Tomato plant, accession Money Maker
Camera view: vertical (180 deg); turntable rotation: 90 degrees
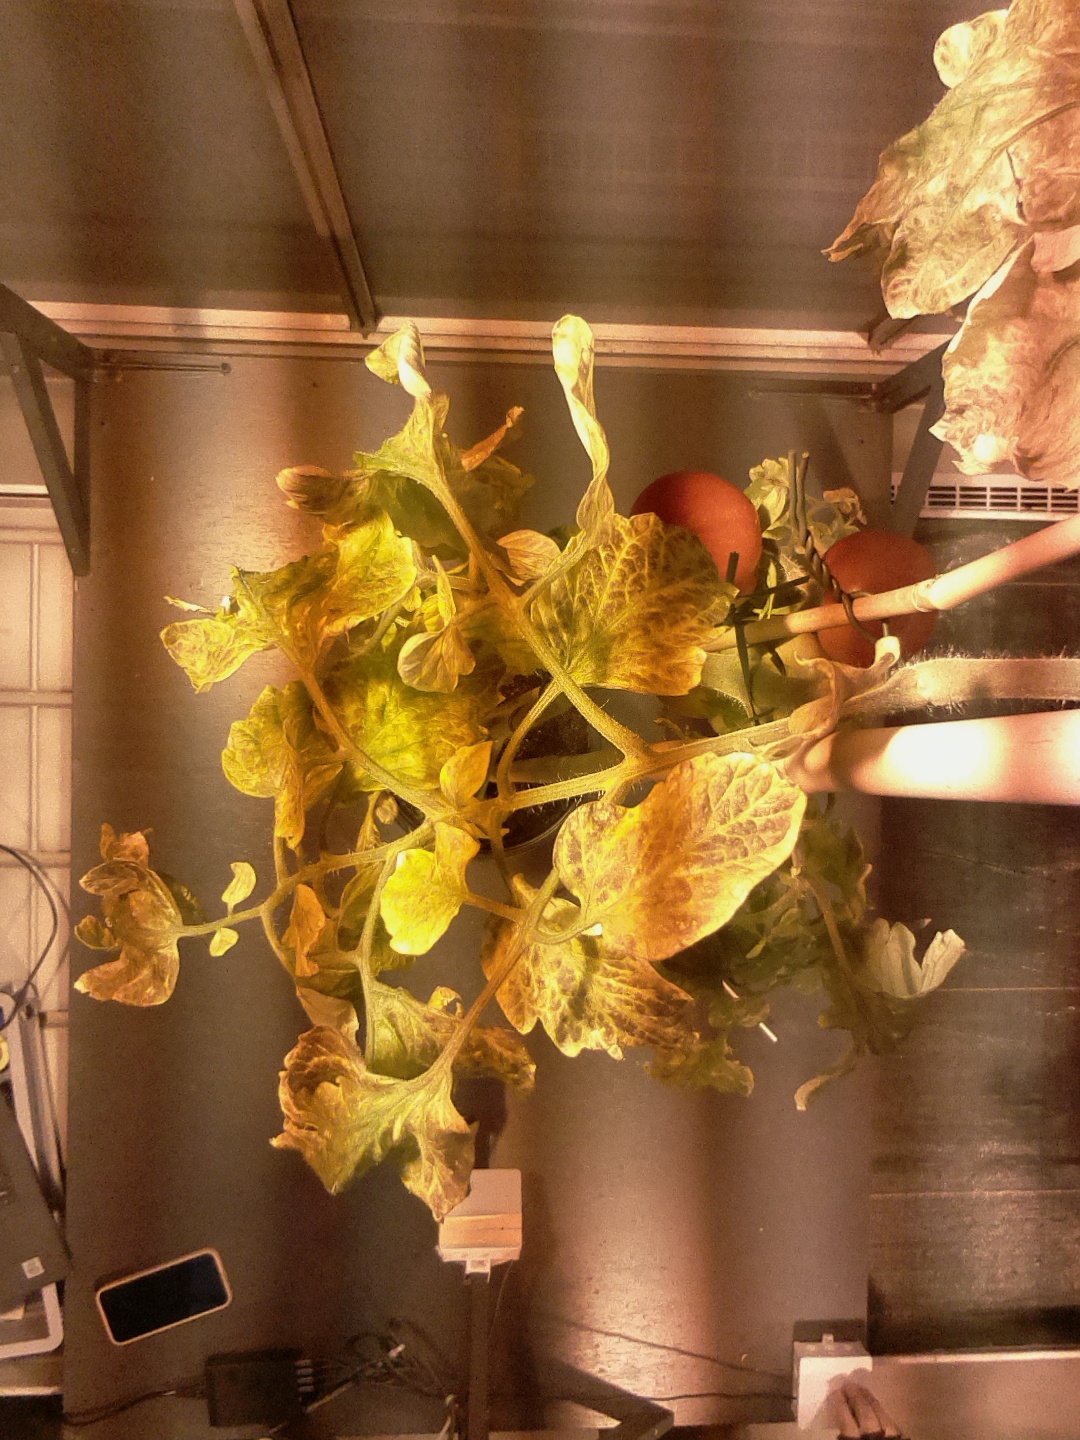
BBCH growth stage 84: 40%-50% of fruits show typical fully ripe color